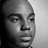
Emotion: neutral